Warangesda Aboriginal Mission

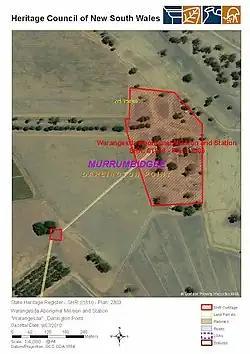
Heritage boundaries

The Warangesda Aboriginal Mission is a heritage-listed former Australian Aboriginal mission site at Warangesda, Darlington Point, Murrumbidgee Council, New South Wales, Australia. The mission was designed and built between 1880 and 1926. It is also known as Warangesda Aboriginal Mission and Station, Warangesda Mission, Warangesda Aboriginal Station, and Warrangesda. It was added to the New South Wales State Heritage Register on 9 July 2010.